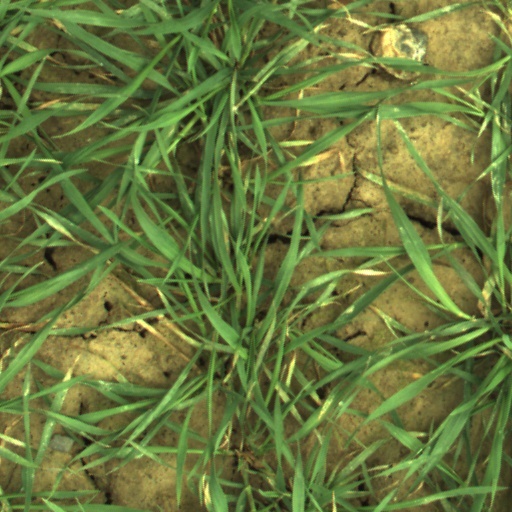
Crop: wheat